Fayetteville station (Cape Fear and Yadkin Valley Railway)

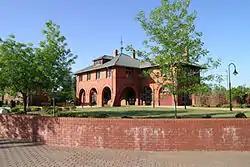
Cape Fear and Yadkin Valley Railway Passenger Depot, May 2006

Cape Fear and Yadkin Valley Railway Passenger Depot is a historic train station located at 325 Franklin Street in Fayetteville, North Carolina (Cumberland County). It was built in 1890 by the Cape Fear and Yadkin Valley Railway. It is a two-story brick passenger depot with a deep hip roof in the Romanesque Revival style. The seven bay by two bay building features a rounded brick arch arcade. It was listed on the National Register of Historic Places in 1983.